Ewelina Hańska

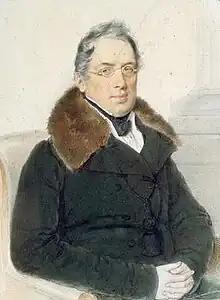
Hańska's first husband Wacław Hański was more than twenty years older than her.

In 1819 Eveline married Wacław Hański, a noble who lived nearby at Verhivnya (Wierzchownia). Their marriage was a union of wealthy families, not of passion. His estate covered and owned over 3,000 serfs, including 300 domestic servants. The manor had been designed by a French architect, and its owner filled it with luxuries from around the world: paintings from galleries in Milan and London, dinnerware from China, and a library of 25,000 books in a variety of languages. Hański boasted that none of the furniture was Russian.